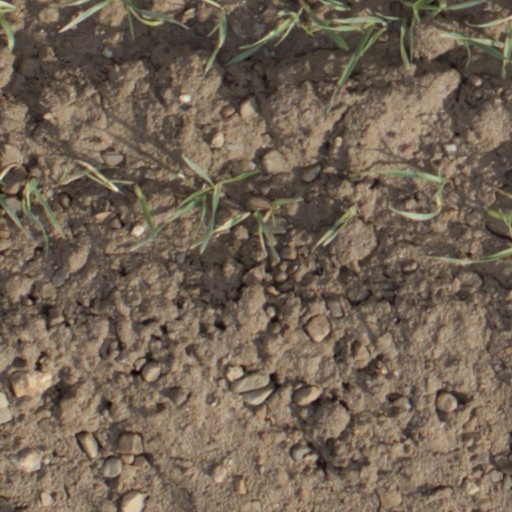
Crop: wheat